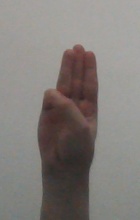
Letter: thaa